Albert Park, Middlesbrough

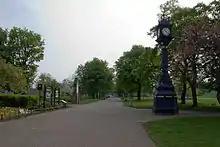
Footpath near main entrance

The town's first mayor and MP, Henry Bolckow, first proposed the idea of a public park for the residents of Middlesbrough, dubbed the 'People's Park' in its conception.